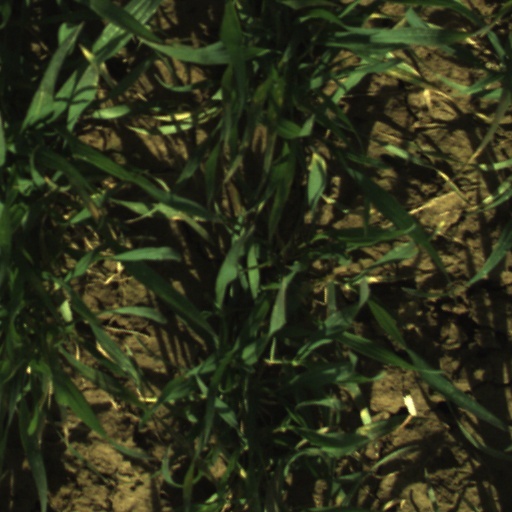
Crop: wheat